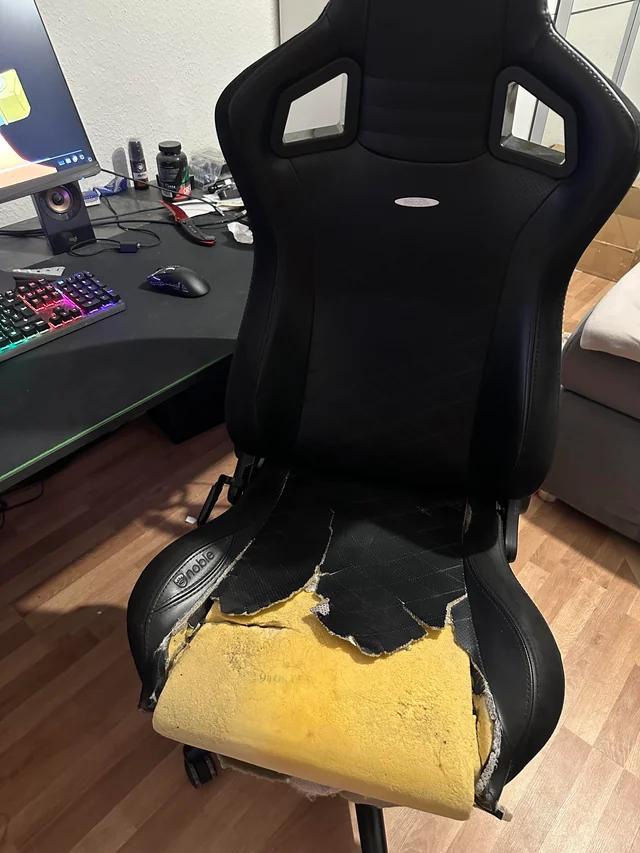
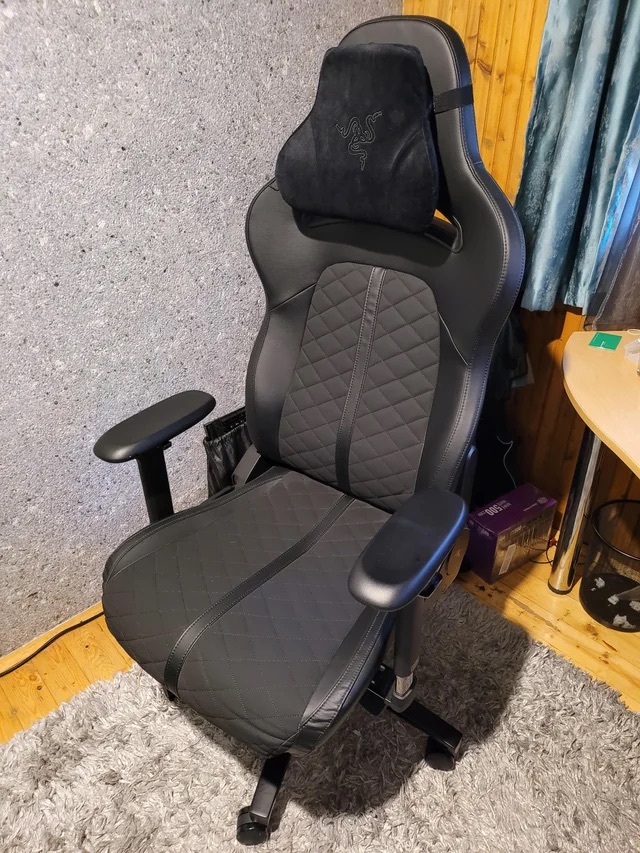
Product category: items_chair
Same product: no